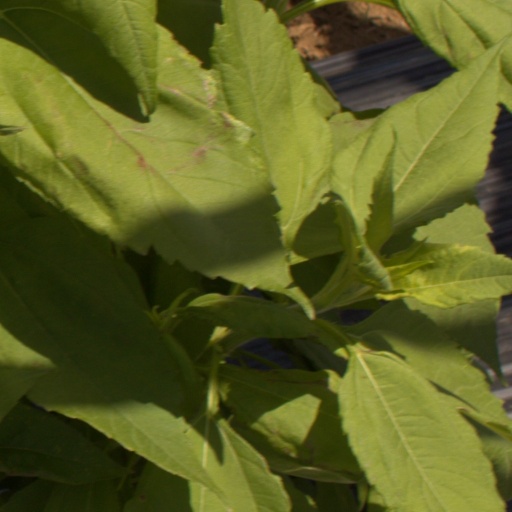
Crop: Jerusalem artichoke